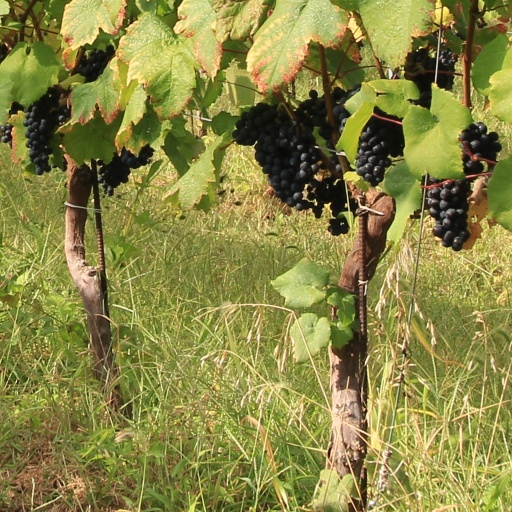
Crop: grape